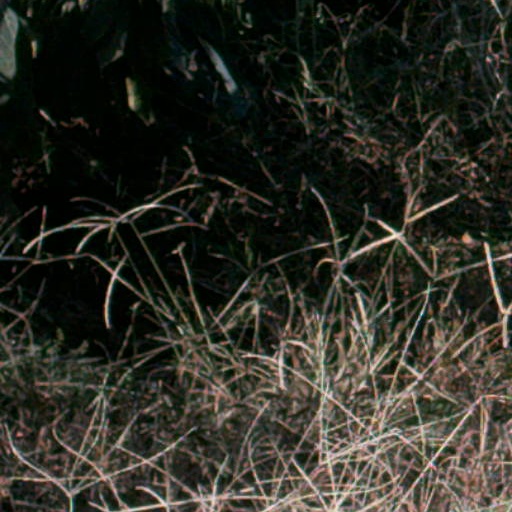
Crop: cassava